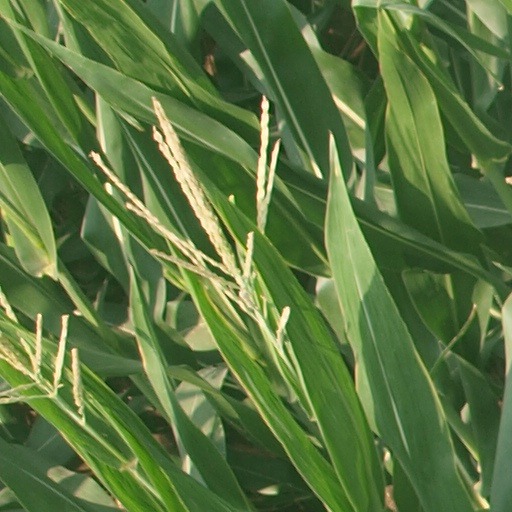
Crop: maize; corn